Stony Brook station (LIRR)

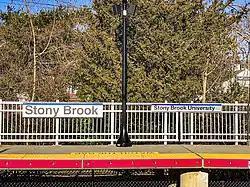
The Stony Brook University sign at the Stony Brook LIRR station

The Stony Brook station was built in 1873 by the Smithtown and Port Jefferson Railroad (although some sources have claimed it was built in 1888), and rebuilt in 1917. Despite the impact of the arrival of Stony Brook University in 1957, the station has remained a small one-story depot. Parking has always been limited, but efforts to increase capacity at the station have been attempted both by SUNY and NYSDOT.